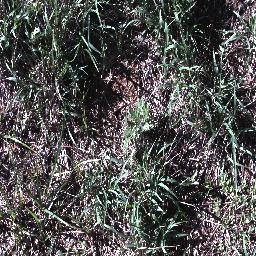
Label: parthenium